Shri Kalika Devi Temple

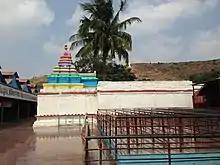
Inside View of Temple.

There are two small hillocks at the outskirts of the village, one having a cave locally called Maunappanagavi and the hillock is called Kalluru Gudda ("kallu" in Kannada language ಕಲ್ಲು means stone, Ooru ಊರು means town) . Inside the cave is a hill which can accommodate about 200 people; after this is a six-meter-long passage leading to a small pit having water. Another hillock near Kalika temple has a cave locally called Siddeshwaragavi, approachable by climbing nearly 200 steps and inside the cave there is a Shivalinga.